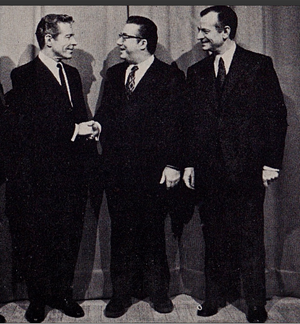
Marcel Ruby, né le 1ᵉʳ février 1924 à Neyron et mort le 8 juin 2011 à Paris, est un historien, un homme politique et un résistant français.